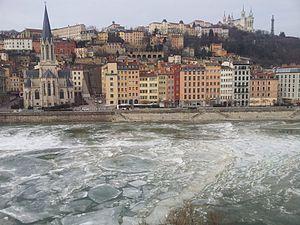
La Saône [soːn] est une rivière de l'Est de la France, principal affluent de la rive droite du Rhône.